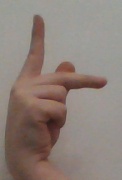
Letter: dha